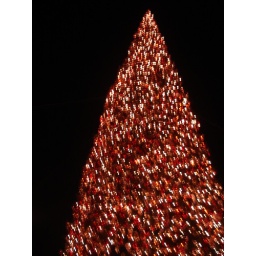
largest christmas tree in orange county